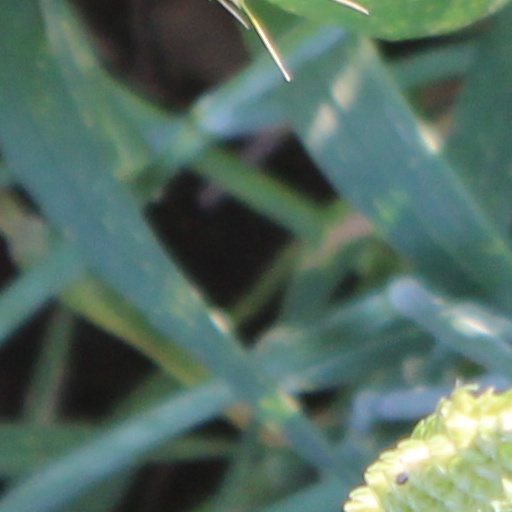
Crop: wheat